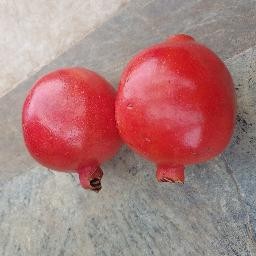
Fruit: Pomegranate
Quality: Good